Cardiff and Vale College

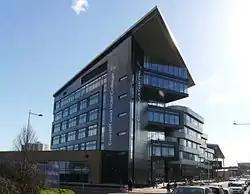
City Centre Campus

Cardiff and Vale College abbreviated to CAVC, is a mixed-sex education Further Education college in Cardiff and the Vale of Glamorgan, Wales.